Runcorn Docks

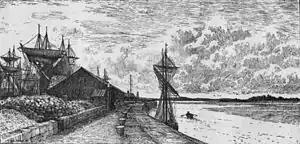
Docks on the River Mersey at Runcorn in the late 18th century

It is possible that a small Roman port existed on the River Mersey at Runcorn. But the development of a port of any significance did not start until the Bridgewater Canal was extended to Runcorn in 1776. A line of ten locks was built from 1771–1773 to connect the Runcorn basin of the canal at 21.3m AOD with the River Mersey at 3.7m AOD. Close to this point, the Duke of Bridgewater built Bridgewater House from which to supervise the work. To the west of this area he built a dock ('Old Dock'), which opened in 1791. By 1825, a second flight of locks was constructed to deal with the volume of traffic. Together, this complex was known as the Bridgewater Docks.